Stephen Decatur

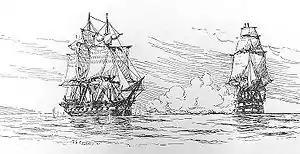
HMS "Leopard" engaging USS "Chesapeake"

Shortly after his recapture and destruction of "Philadelphia", Decatur was given command of the frigate "Constitution", a post he held from October 28 to November 9, 1804. Upon the day of Decatur's return with "Intrepid", Commodore Preble wrote to Secretary of the Navy Benjamin Stoddert recommending to President Jefferson that Decatur be promoted to captain. Decatur was promoted to captain with the date of rank February 16, 1804. He was promoted to captain at the age twenty-five, largely for his daring capture and destruction of "Philadelphia" in Tripoli's harbor, making him the youngest man ever to hold the rank.